Hydroxylamine

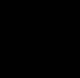
Secondary "N","N"-hydroxylamine schema

Hydroxylamine derivatives substituted in place of the hydroxyl or amine hydrogen are (respectively) called "O"- or "N"hydroxyl­amines. In general "N"hydroxyl­amines are more common. Examples are "N""tert"butyl­hydroxyl­amine or the glycosidic bond in calicheamicin. "N","O"Dimethyl­hydroxylamine is a precursor to Weinreb amides.